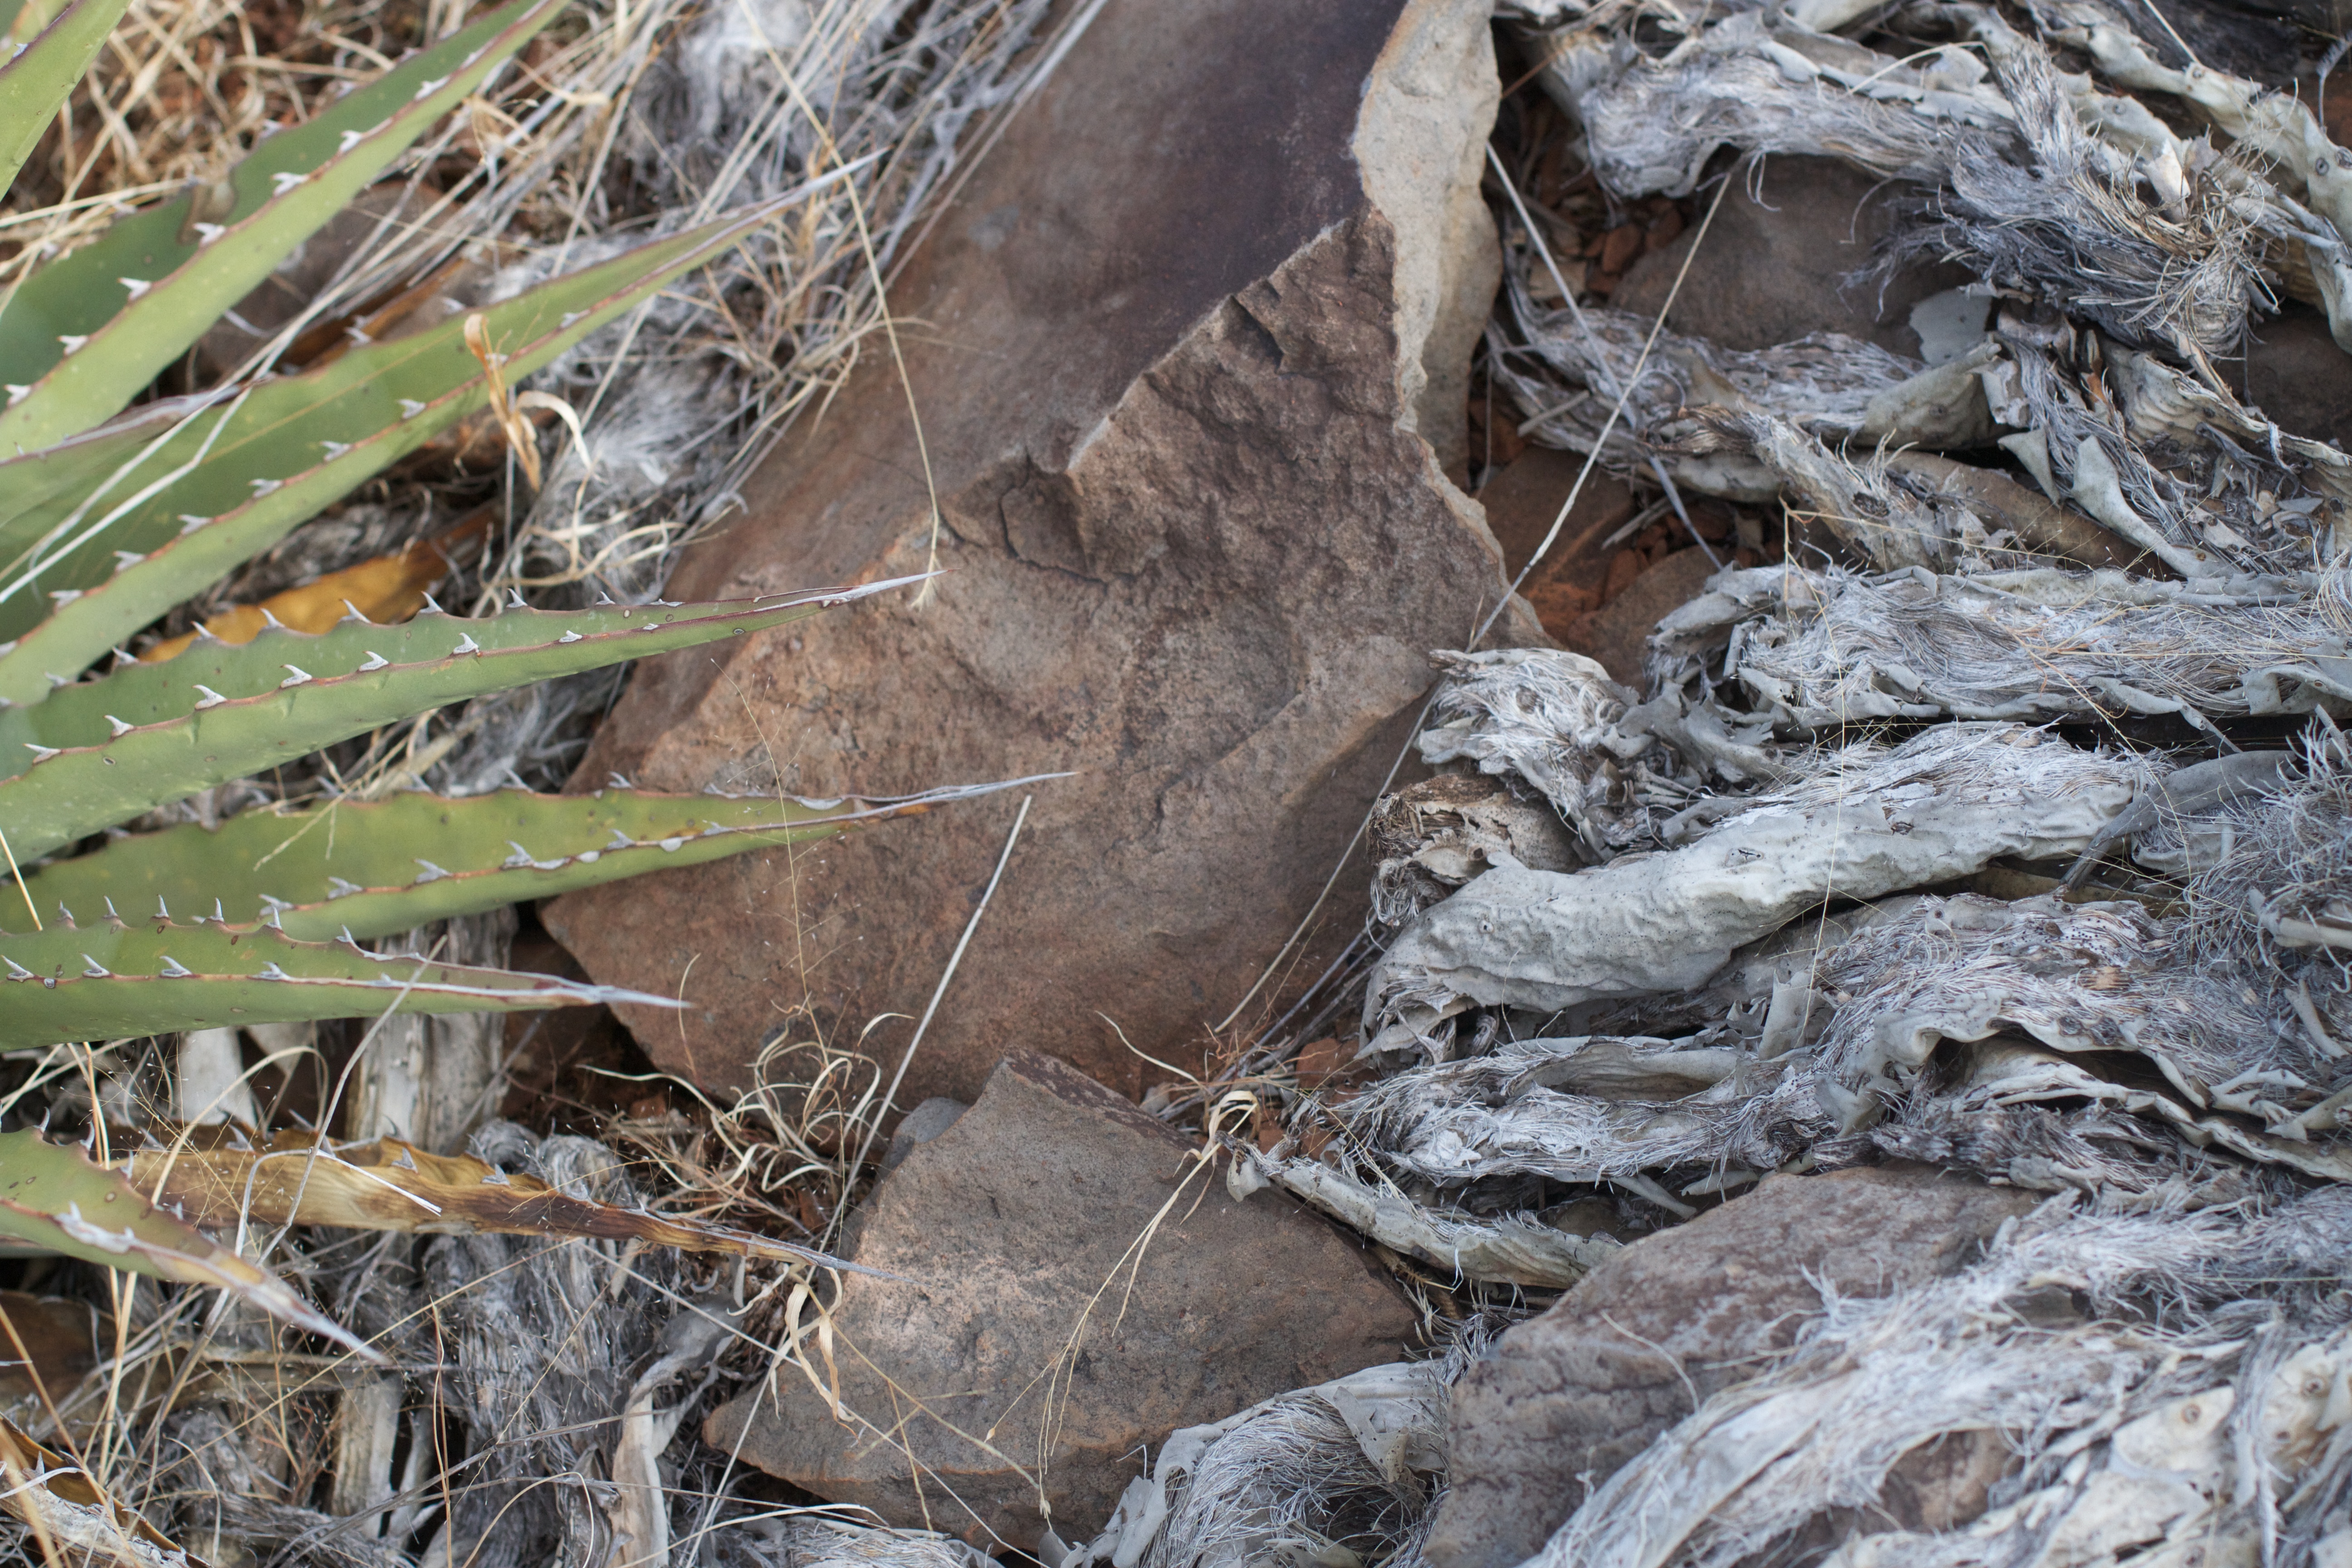
tree, rock, plant, leaf, wildlife, flora, geology